Kevin Armstrong (guitarist)

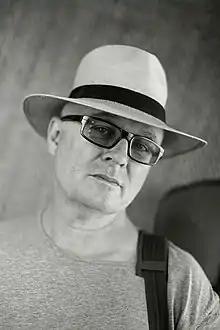
Armstrong in 2014

Kevin Armstrong (born 2 February 1958) is an English rock guitarist, record producer and songwriter, best known for his work with David Bowie, Iggy Pop and Morrissey.